Answer in natural language. How many CounterTops are visible in the scene? Choose between the following options: 0, 2, 3, 4 or 1
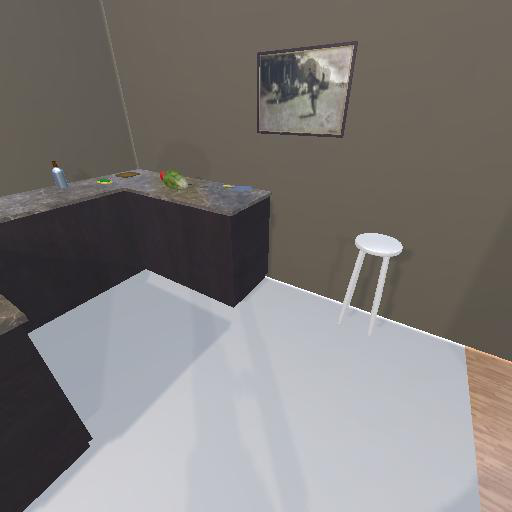
<answer>1</answer>